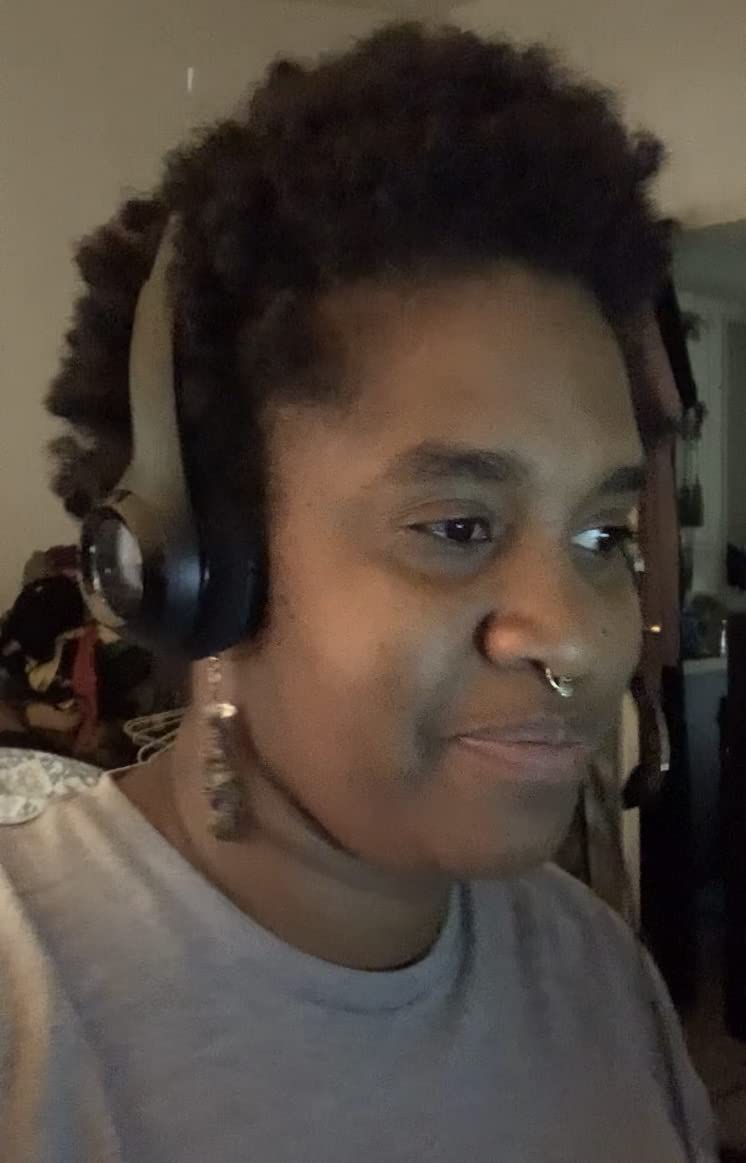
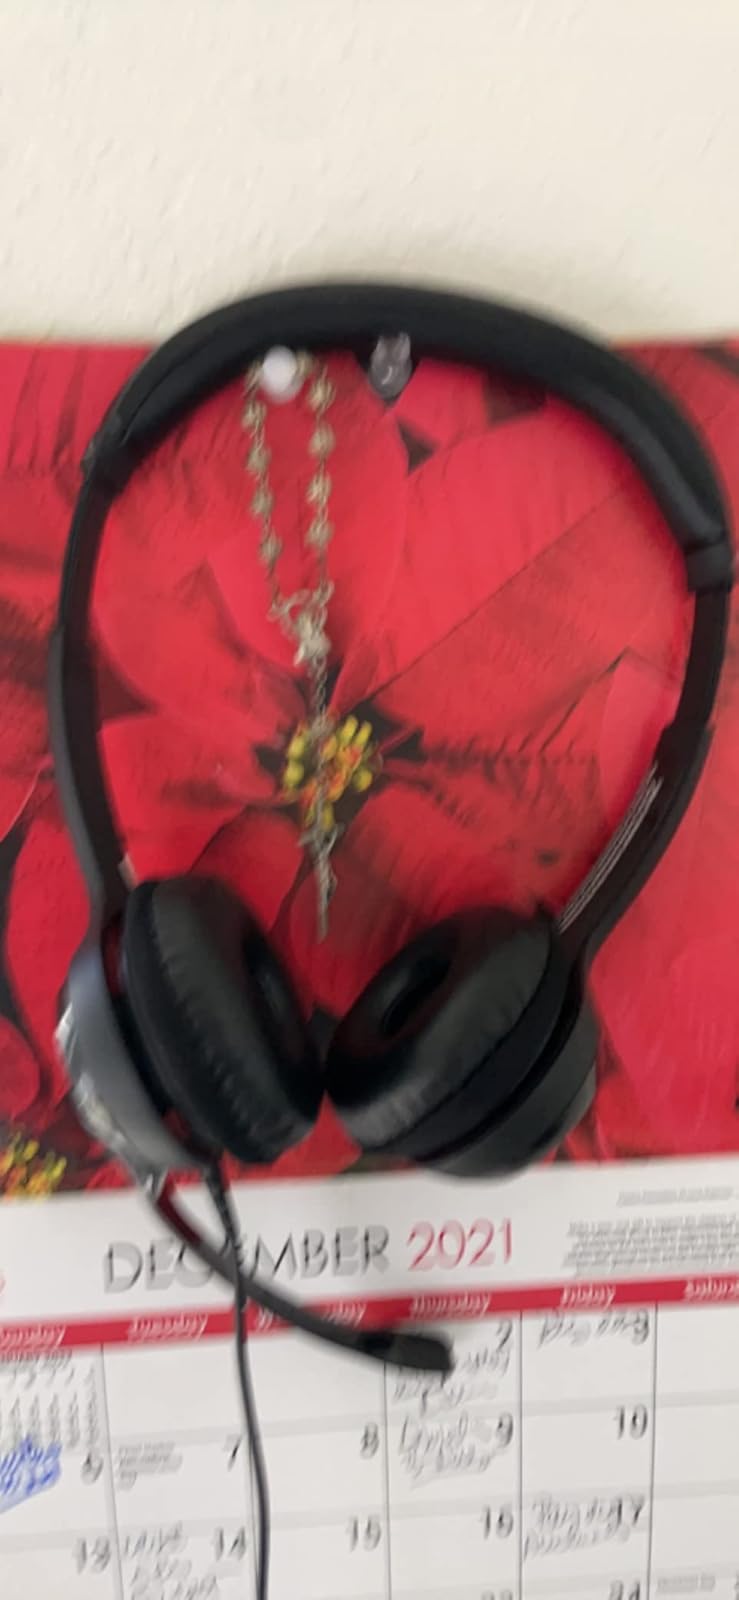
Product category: headphones
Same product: yes